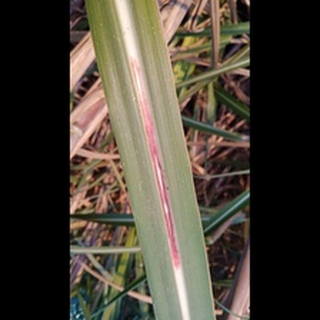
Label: sugarcane_red_rot